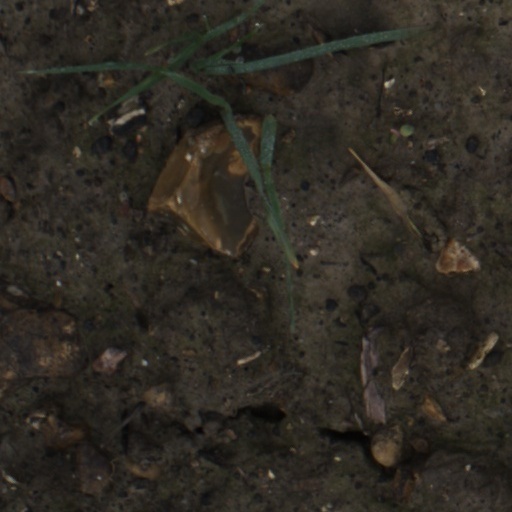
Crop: wheat